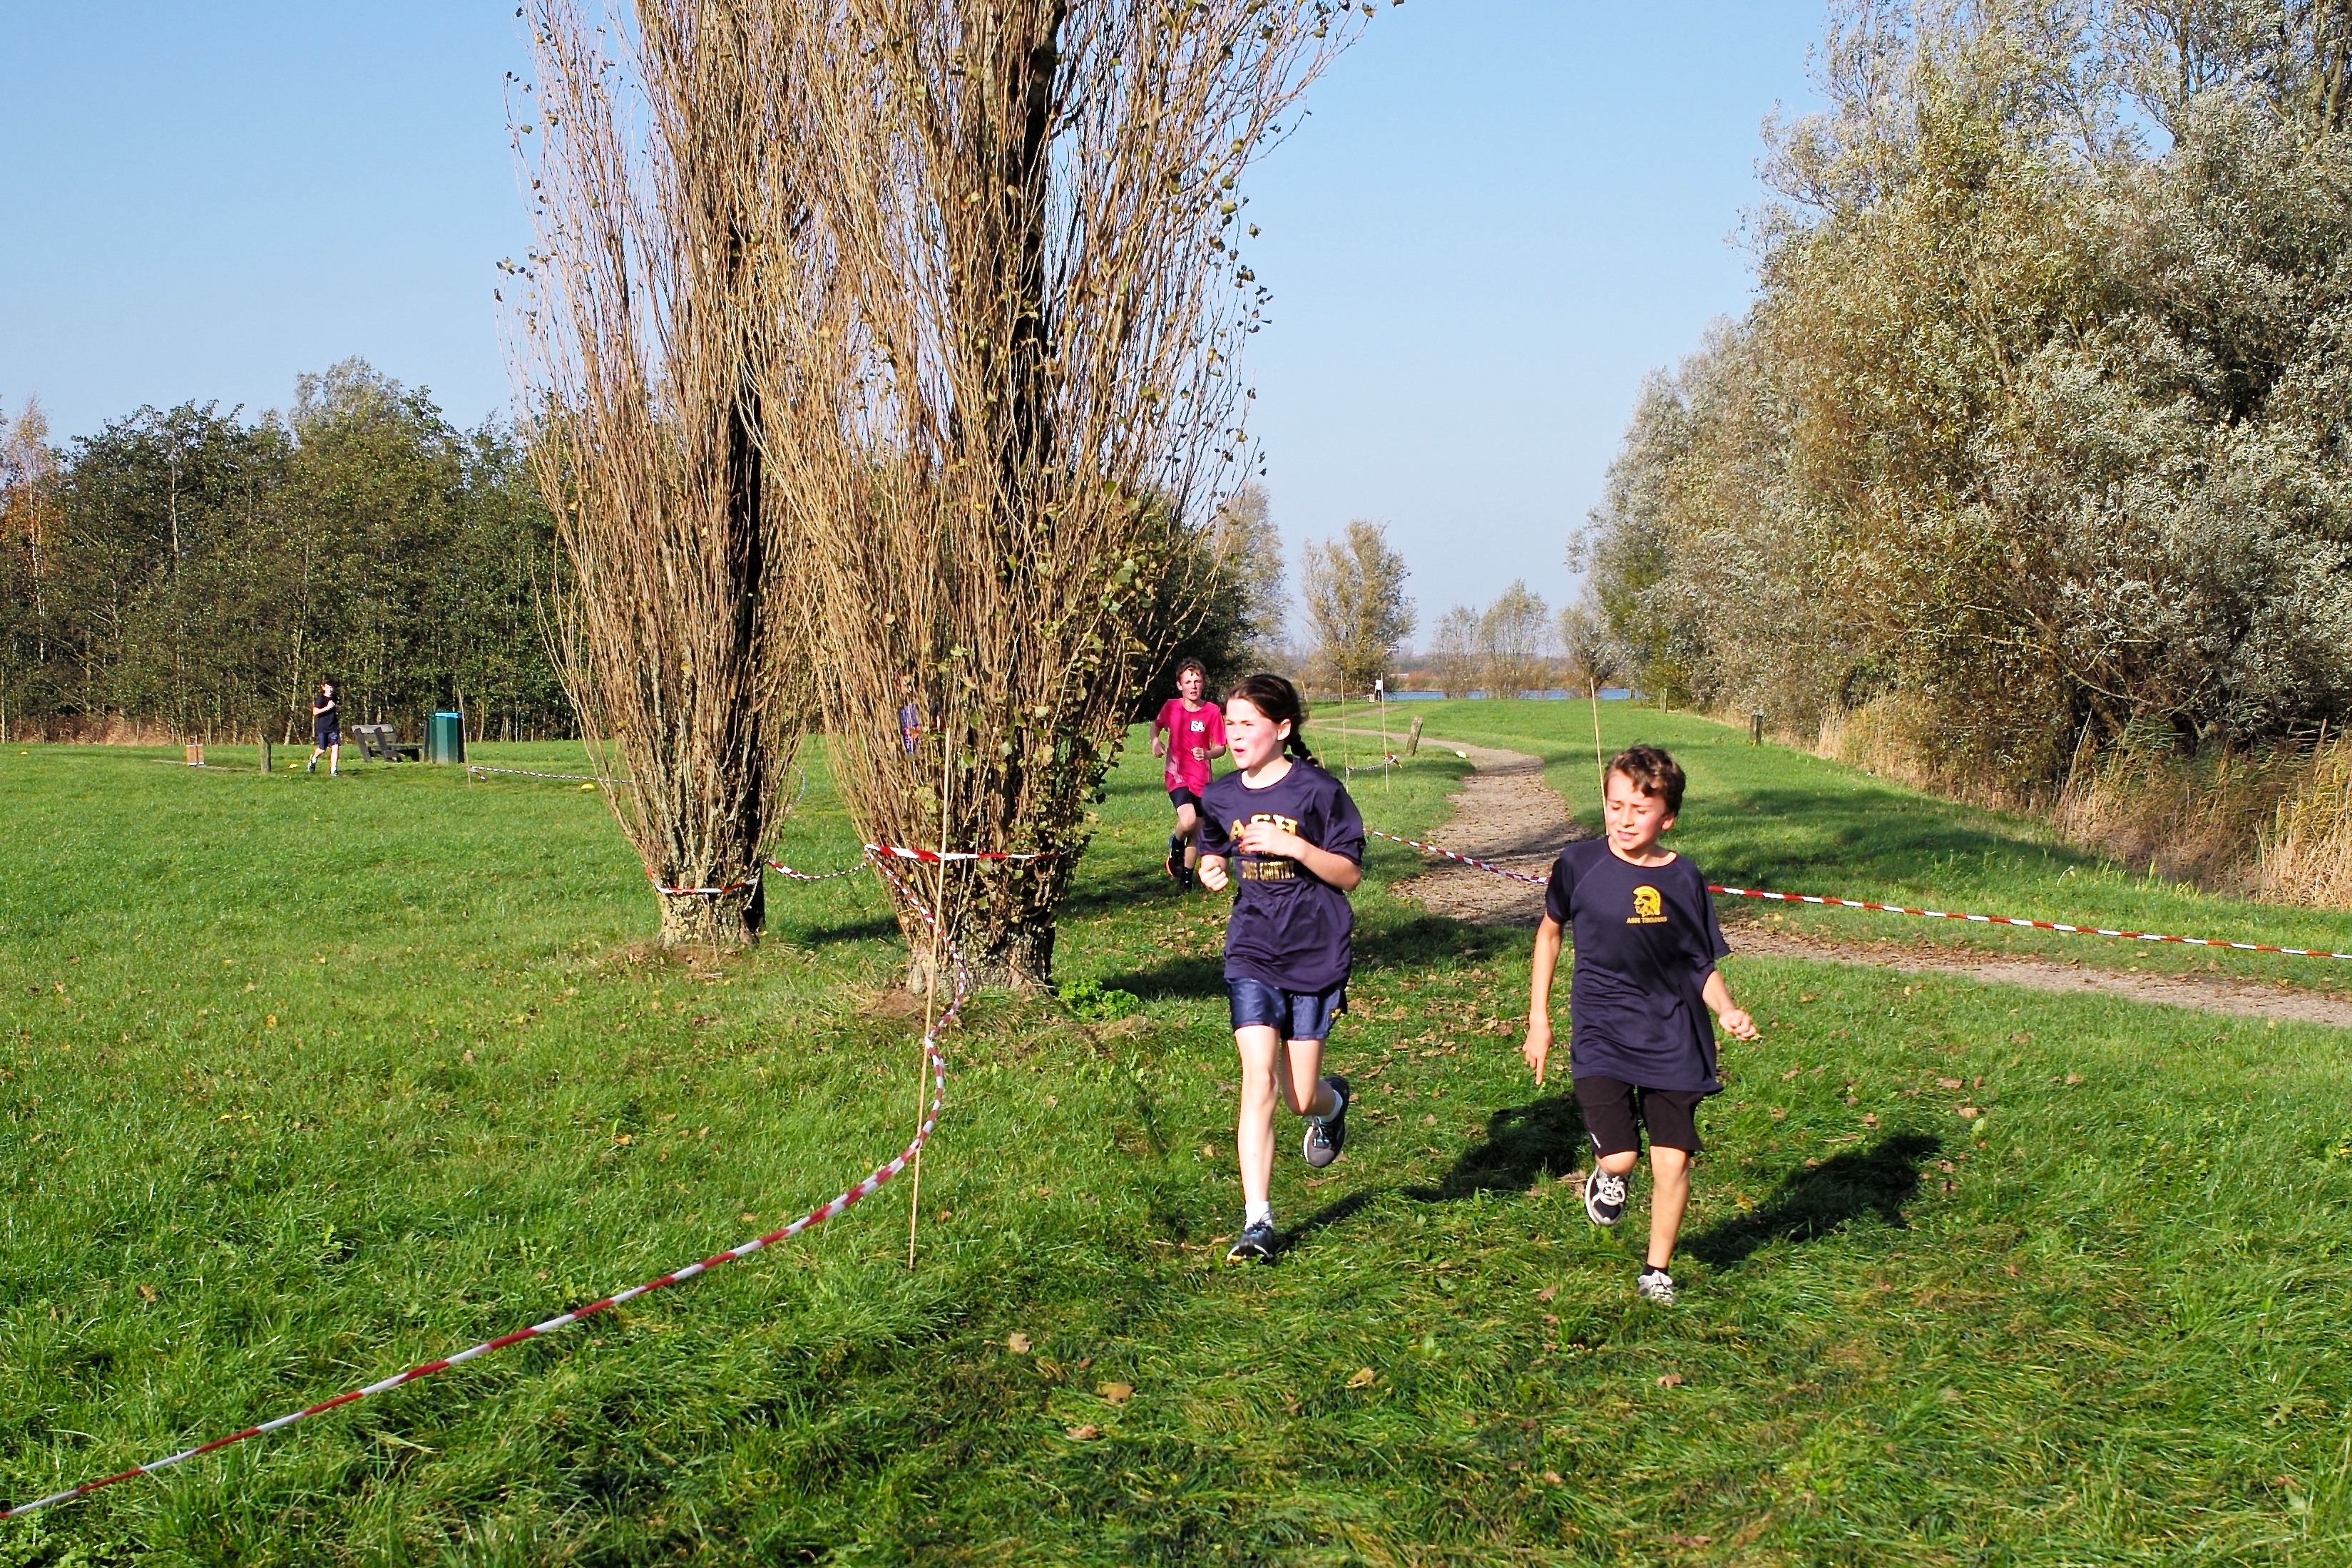
tree, grass, walking, girl, trail, sport, lawn, meadow, flower, lake, boy, running, run, recreation, europe, high, park, runner, ash, crosscountry, race, competition, holland, netherlands, m, sports, school, runners, woodland, junior, leica, 240, varsity, athletics, meet, xc, valkenburg, physical exercise, outdoor recreation, woody plant